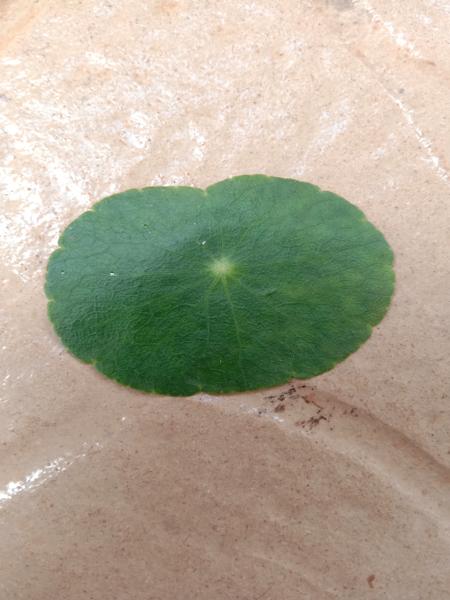
Plant: Bhrami